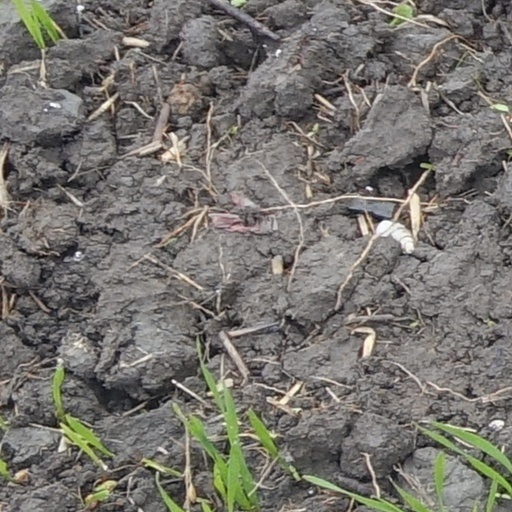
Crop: wheat